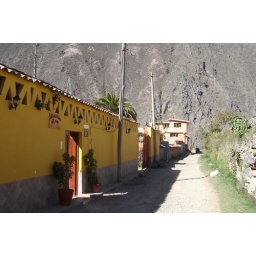
The street our lodge was on in Ollantaytambo. There was a pig farm just down the road!